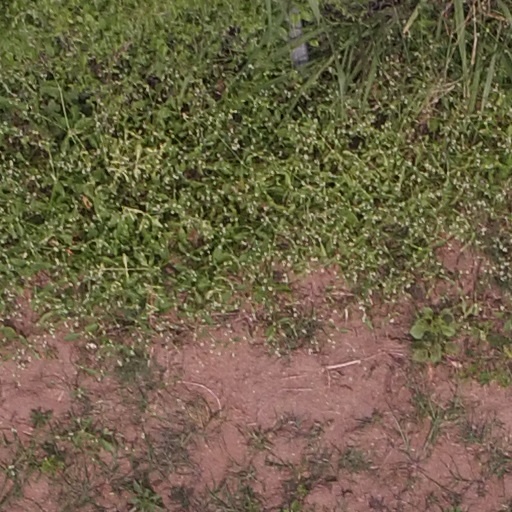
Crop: maize; corn